2 Line (Sound Transit)

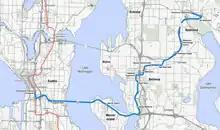
Map of East Link and its stations

Sound Transit broke ground on the project's Downtown Bellevue tunnel on April 22, 2016, beginning its construction with the demolition of homes in the Surrey Downs area. The tunnel was excavated using sequential mining, as opposed to tunnel boring machines used for Sound Transit's other light rail projects. To prepare for East Link construction on the express lanes of the Interstate 90 floating bridge, which began in June 2017, WSDOT added HOV lanes to the outer lanes of the freeway between Rainier Avenue in Seattle and Bellevue Way. The $283 million project was completed in stages from 2008 to 2012, reducing lane and shoulder widths on the floating bridge to accommodate the new lanes. The bridge's express lanes were closed to traffic on June 5, 2017, and will be rebuilt for light rail trains. Construction was scheduled to move from the pontoons to the bridge deck in 2019.